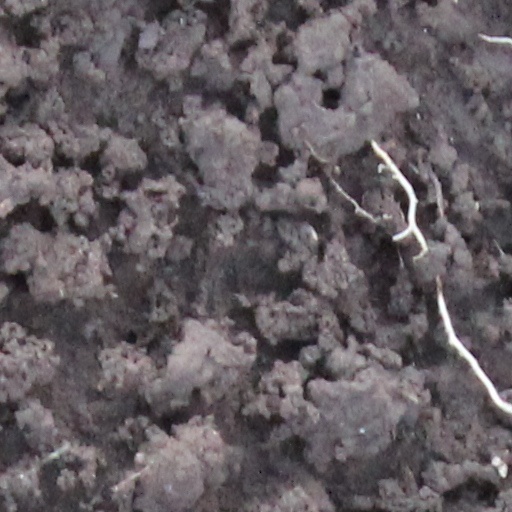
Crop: wheat